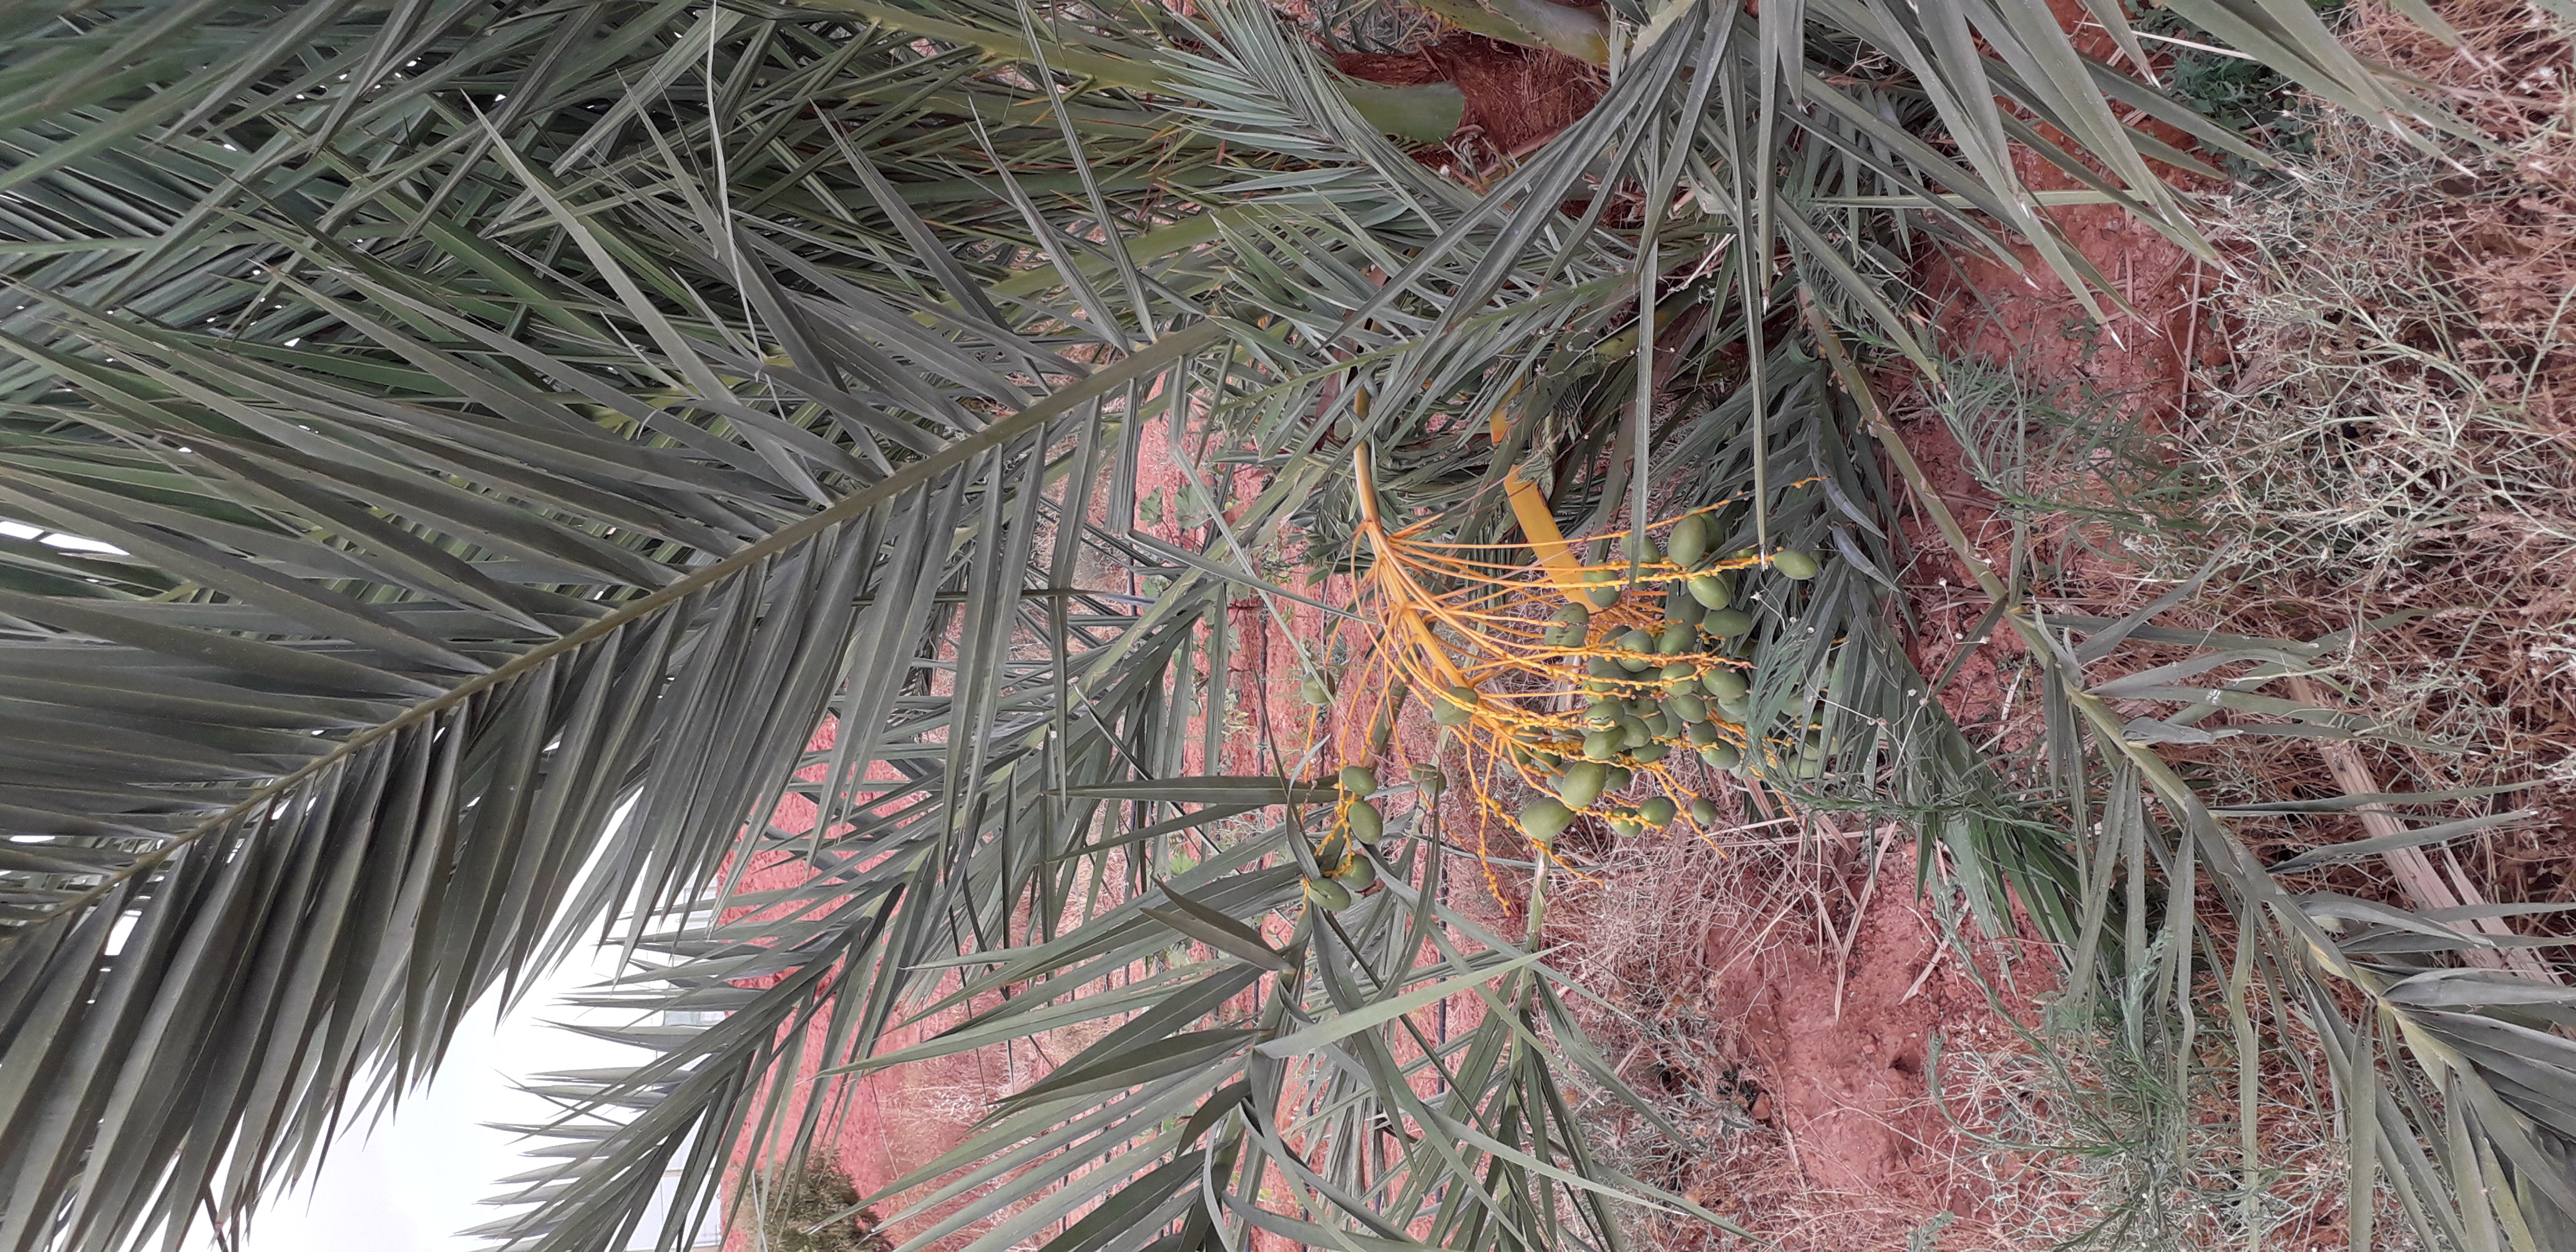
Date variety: Boumajhoul